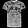
Label: T - shirt / top